Hiroshi Yoneyama

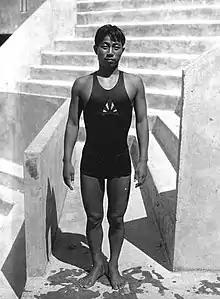
Hiroshi Yoneyama in 1928

was a Japanese swimmer who competed in the 1928 Summer Olympics in Amsterdam.